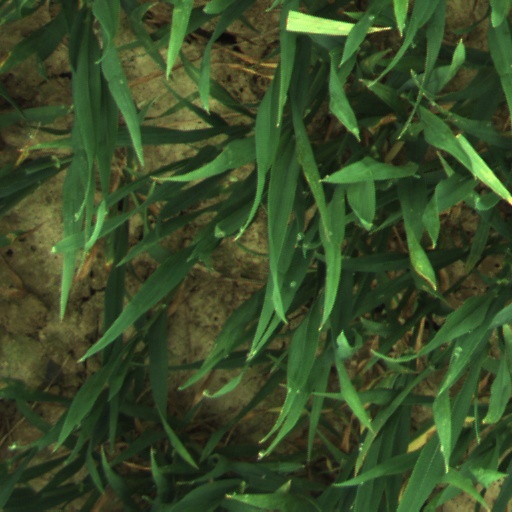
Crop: wheat